Justice League Heroes: The Flash

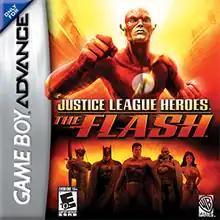

Justice League Heroes: The Flash is a 2006 beat 'em up video game developed by Wayforward Technologies and published by Warner Bros. Interactive for the Game Boy Advance (GBA). A spinoff of the console video game "Justice League Heroes", the game features the Flash, who must work with the Justice League to defeat an alliance of supervillains. The gameplay incorporates the Flash's speed-based powers, including the ability to slow down time.